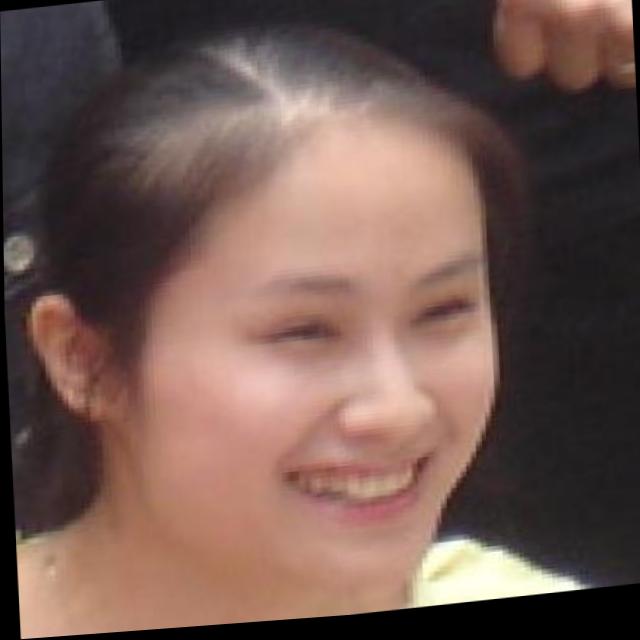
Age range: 21-44